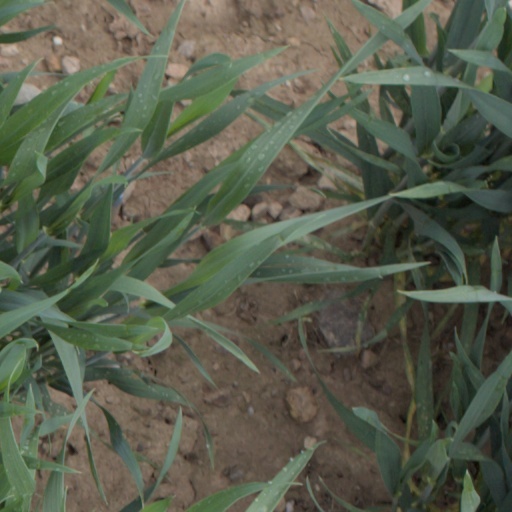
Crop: wheat